L Taraval

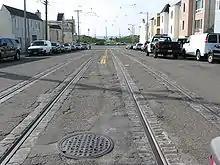
The original end of the L Taraval line, before the 1937 extension south of Taraval Street, with tracks still in place but not normally used. These are the only tracks left in San Francisco that are embedded in granite "Belgian block".

In June 1908, United Railroads (URR) subsidiary Parkside Transit Company laid a single-track line that ran on 20th Avenue from an existing line on H Street (now Lincoln Way) to Wawona Street, then on Wawona one block to 19th Avenue. A connecting shuttle line running from 20th Avenue on Taraval Street, 33rd Avenue, Vicente Street, and 35th Avenue to Sloat Boulevard (meeting the 12 Ocean line) was opened by 1910. This trackage, which saw irregular passenger service, formed a barrier to the continued expansion of the city-owned Municipal Railway into the Parkside district. On November 25, 1918, the city and the private URR signed the "Parkside Agreements", which allowed Muni streetcars to use URR trackage on Taraval Street and on Ocean Avenue in exchange for a cash payment and shared maintenance costs.